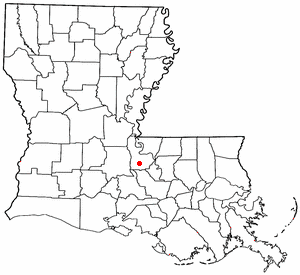
Fordoche est une ville américaine située dans l'État de Louisiane, dans la paroisse de Pointe Coupée.